Jeju Cup

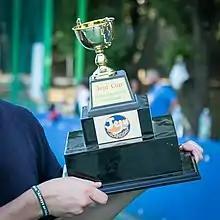

The Jeju Cup is the championship trophy awarded biannually to the winning team of the Jeju Cup Summer Classic and Jeju Cup Winter Classic ball hockey tournaments on Jeju Island, South Korea. Both tournaments are hosted by the Jeju Islanders Hockey Club, and played at the Jeju City inline skating rink.